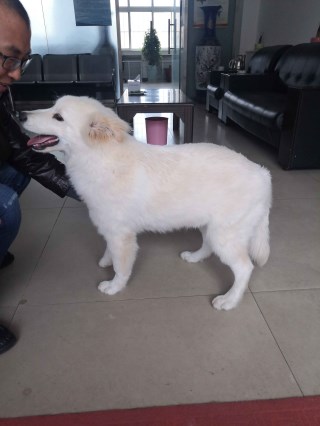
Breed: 3336-n000121-chinese_rural_dog